Vasilina Makovtseva

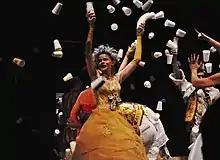
as Ranevskaya,

Makovtseva lives in Yekaterinburg and is married to Russian actor Alexander Zamuraev.